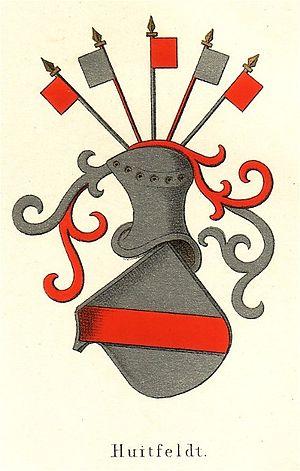
Povel Huitfeldt était un fonctionnaire dano-norvégien. Il est le premier Gouverneur général de Norvège.